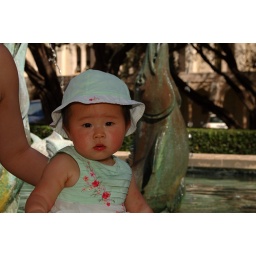
The fish in the fountain behind me is spitting water at me.